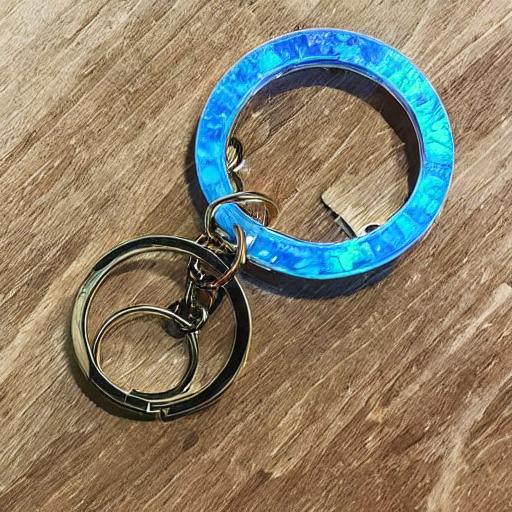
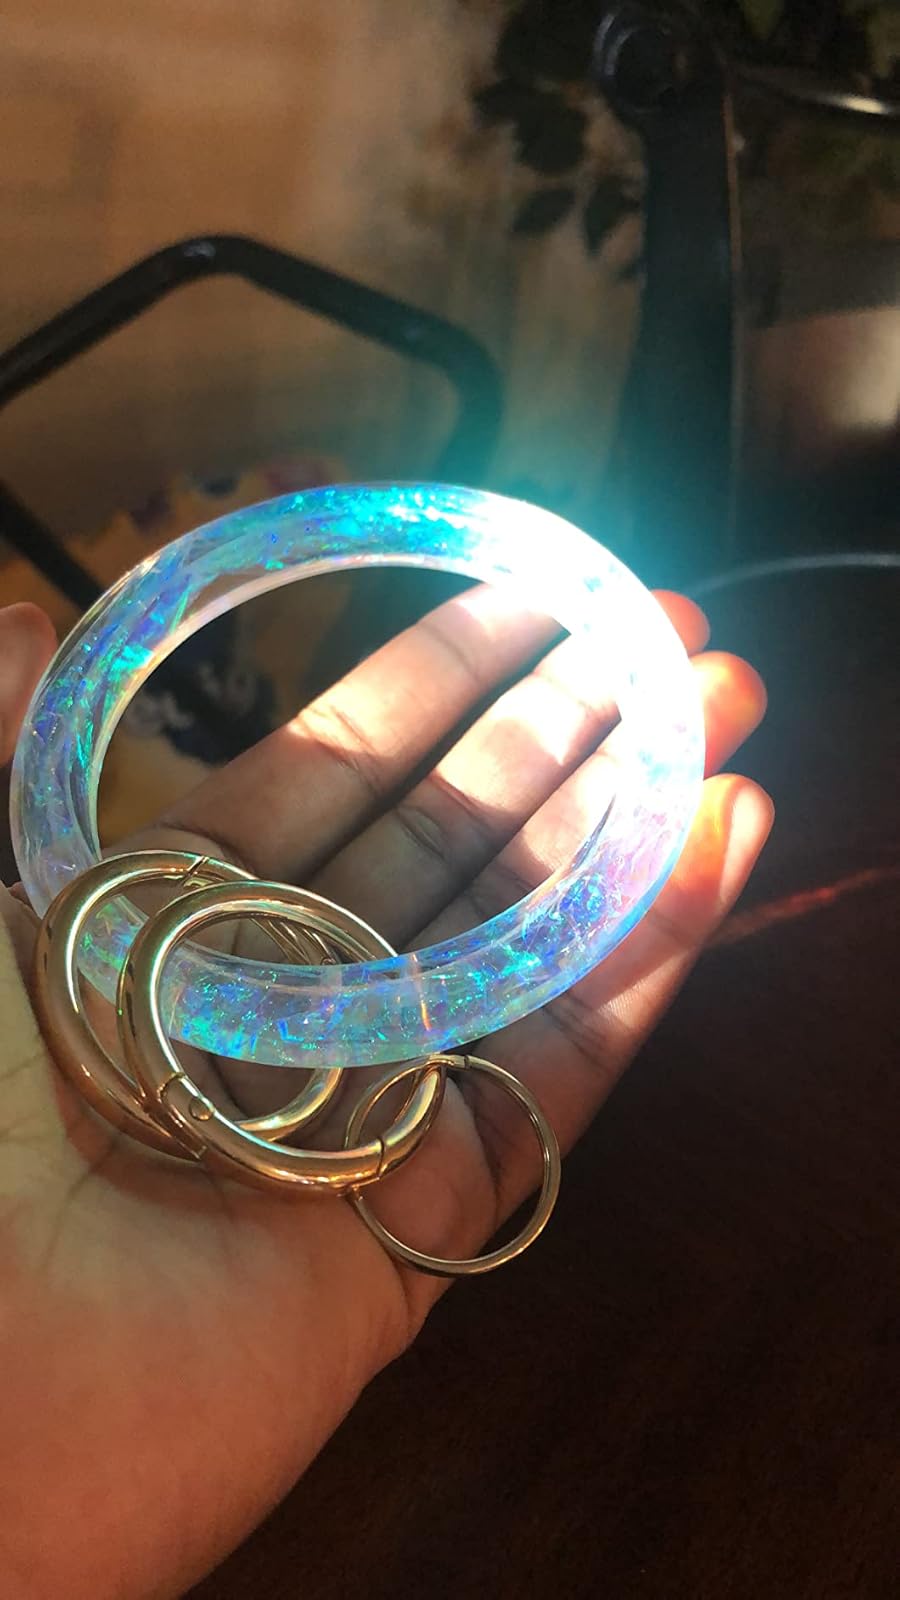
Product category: accessories_keychain
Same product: no